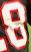
Number: 8